Sawyer Brown

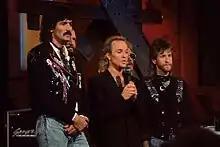
Sawyer Brown, 1987

The band signed with Capitol Records and scored a Top 20 hit with their first single, "Leona", in 1984. That success was quickly followed by their first No. 1 hit, "Step That Step". The band had their ups and downs on the charts throughout the 1980s, landing only sporadic Top 10 hits. However, by 1990 they had accumulated enough hits for a Greatest Hits package, and were successful on the touring circuit.